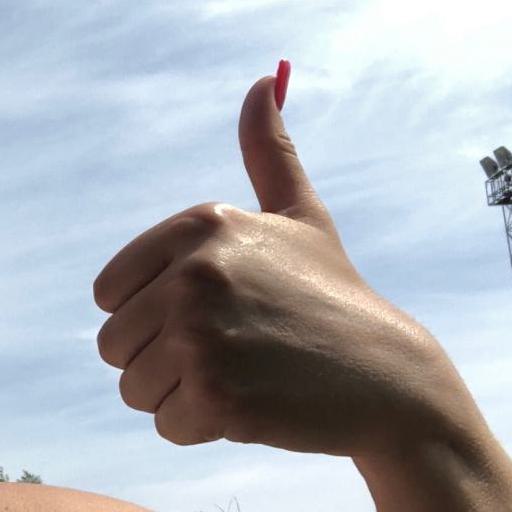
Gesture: like